Shirasu Lighthouse

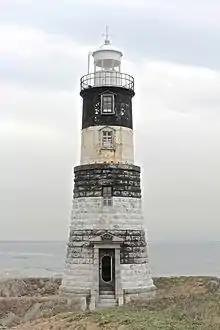
Shirasu Lighthouse

is a lighthouse on the island of Ainoshima, which is administered by Kokurakita-ku, Kitakyūshū, Japan. Work began in March 1872. The permanent light was lit 1 September 1873. It was one of the lighthouses designed by Richard Henry Brunton, who was hired by the government of Japan to help construct lighthouses to make coastal waters safe for foreign ships to approach, after Japan opened up to the West.